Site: brandenburg
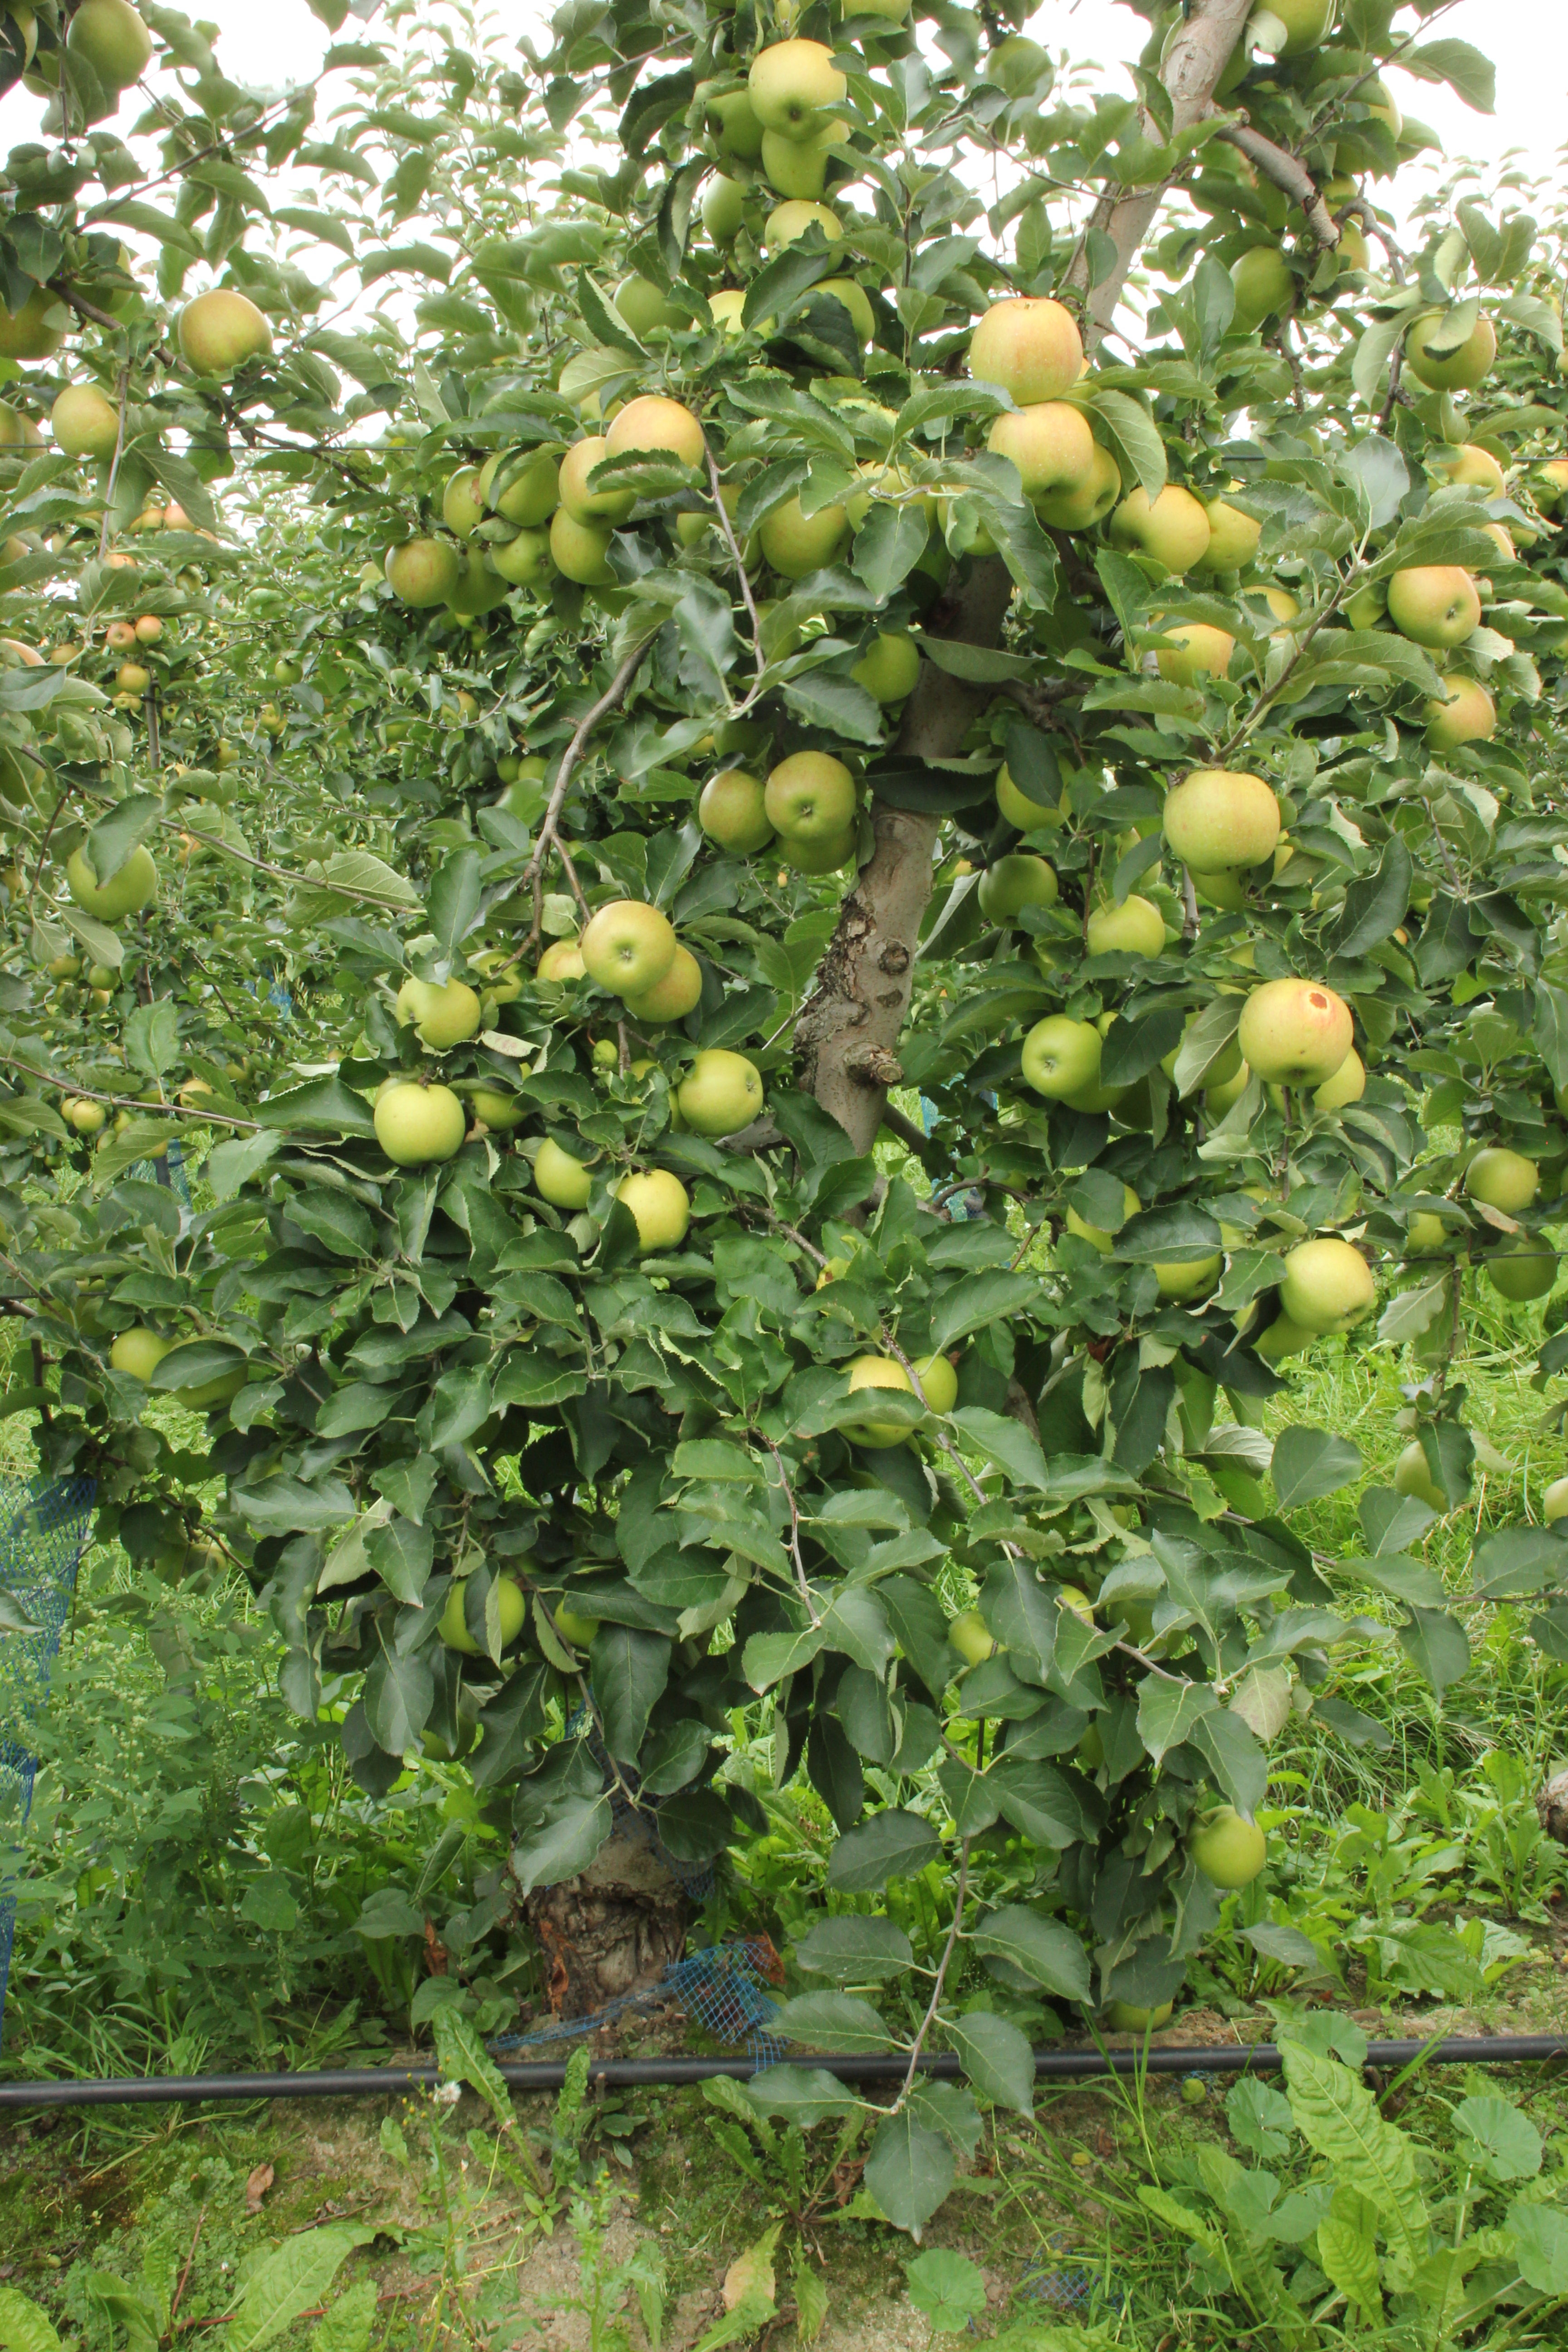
Growth stage (BBCH 87): Maturity of fruit and seed